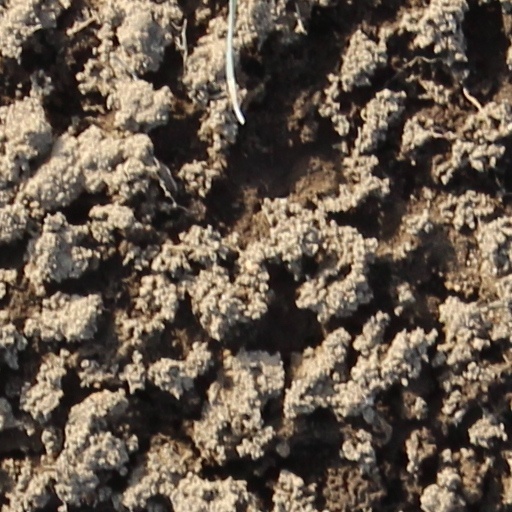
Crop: wheat